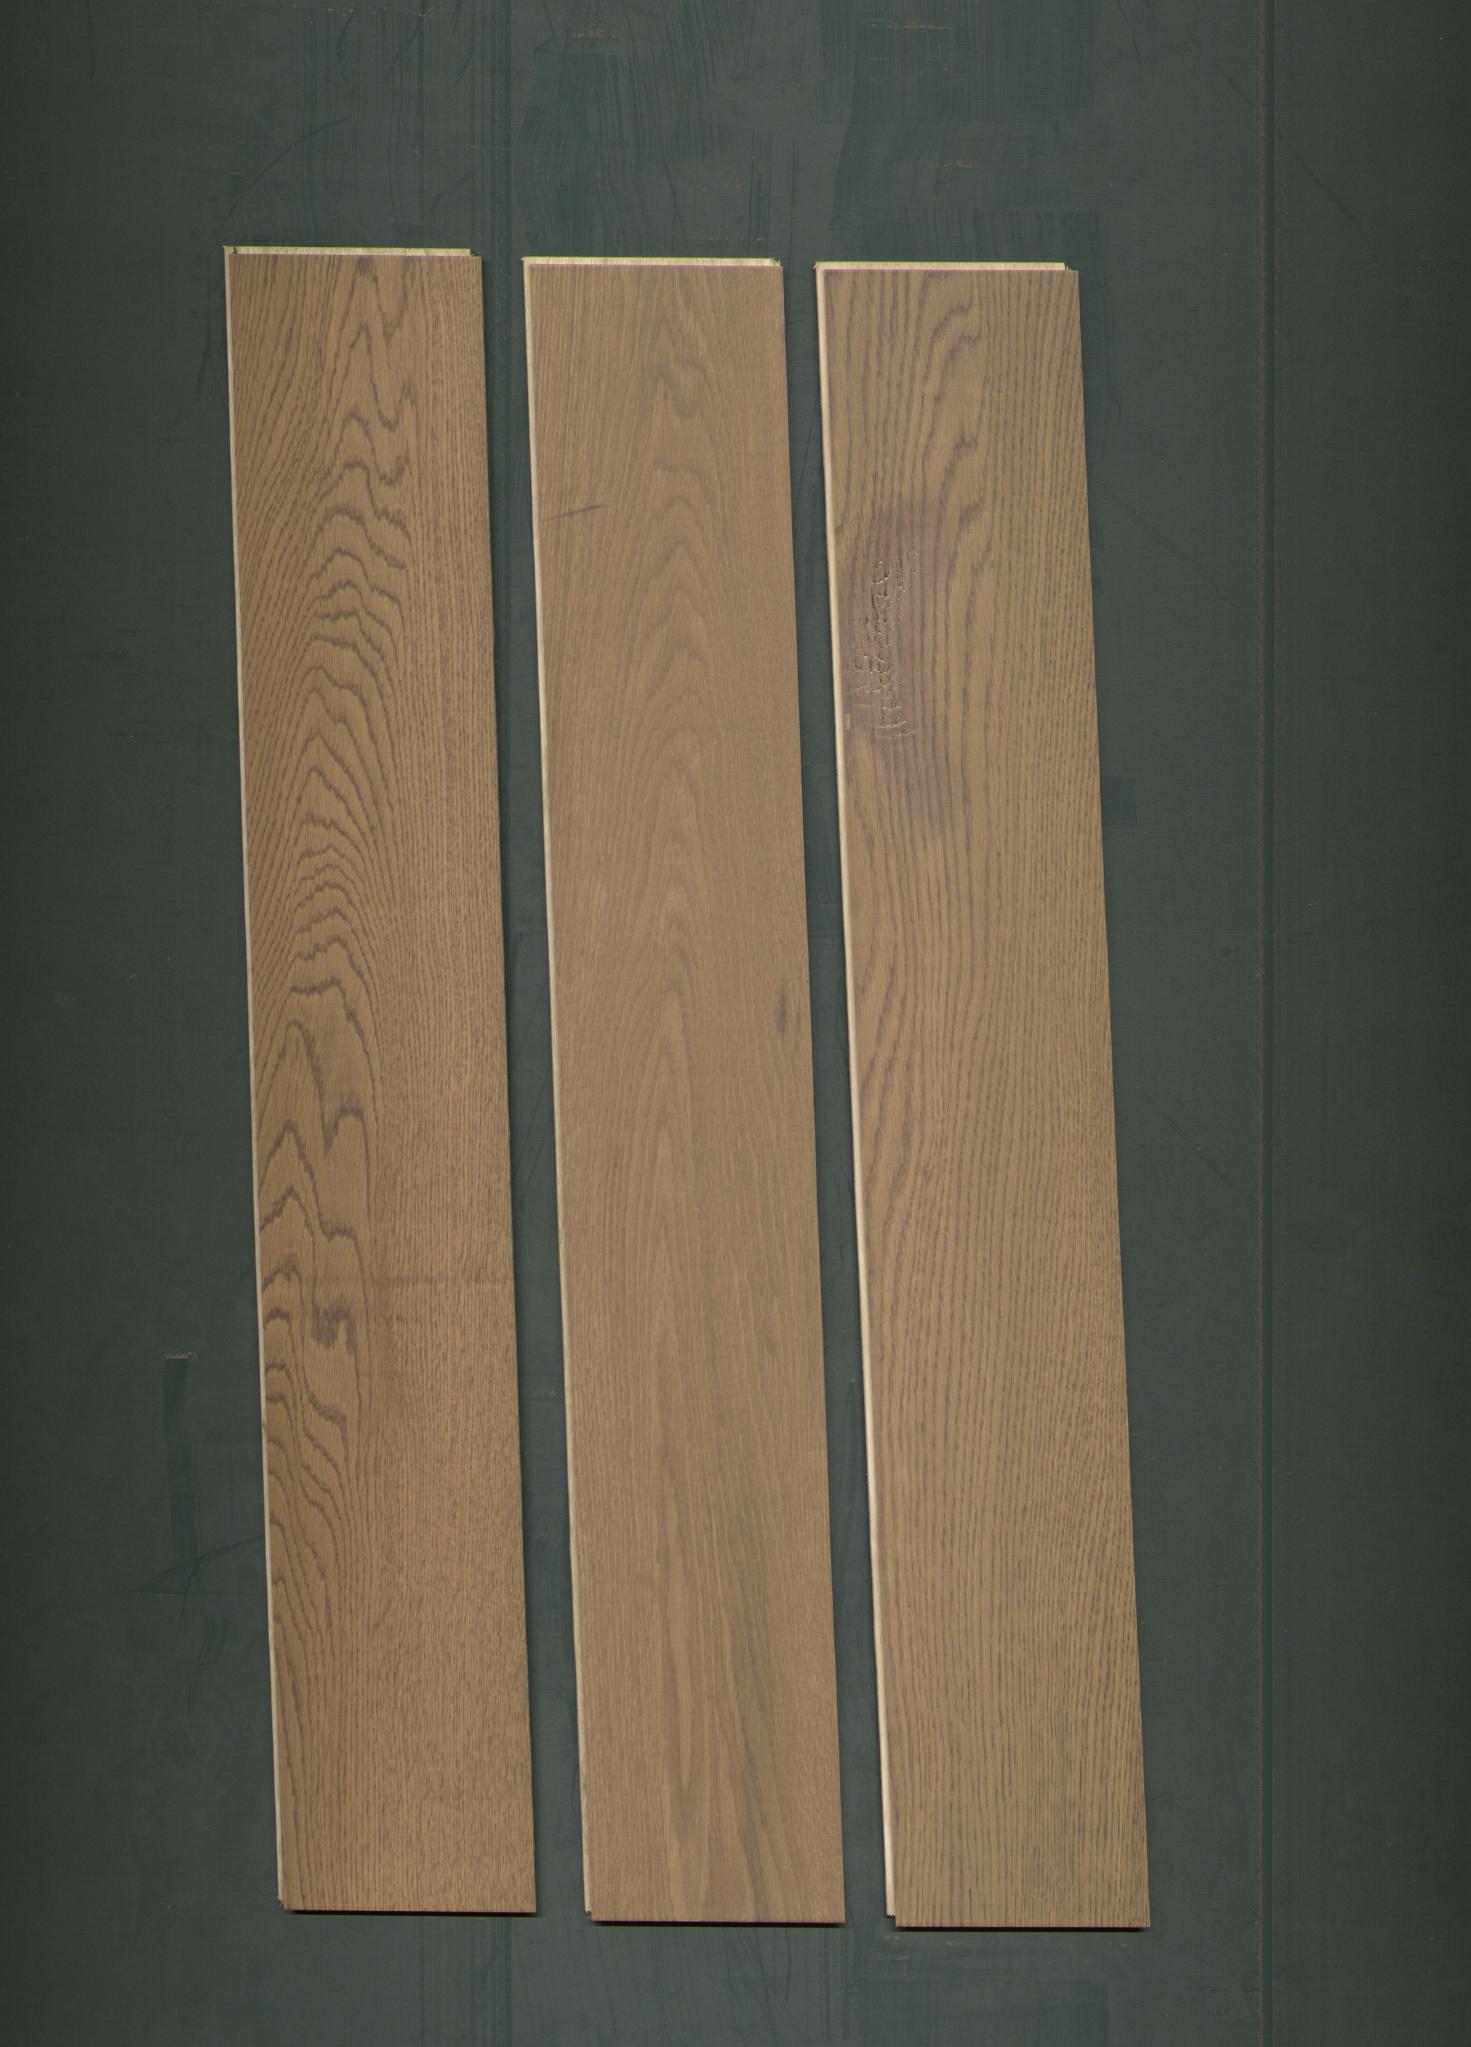
Label: mixers